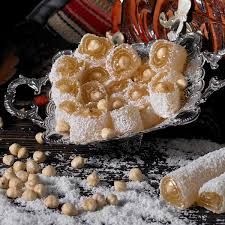
Yemek: lokum